Laura Glitsos

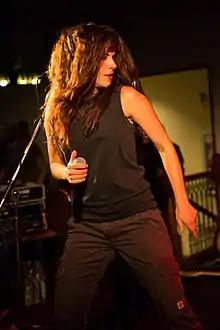
Laura Glitsos performing in Rubble of Empire, RATM Tribute Act

Glitsos was featured on the cover of Perth's "Inside Magazine" in 2002, with a range of other notable female musicians including Katy Steele and Rachel Claudio. In 2004, Glitsos was also featured in "The West Magazine", which covered her move to Paris to work in radio.